The Bright Sessions

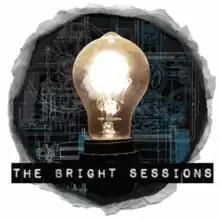
Title card of the podcast

The Bright Sessions is a science fiction podcast audio drama created by Lauren Shippen and starring Julia Morizawa as the titular Dr. Bright. The podcast takes place in a fictional universe where super-powered individuals, called "atypicals", exist. Dr. Bright is a therapist and the podcast originally focuses on her sessions with various patients.